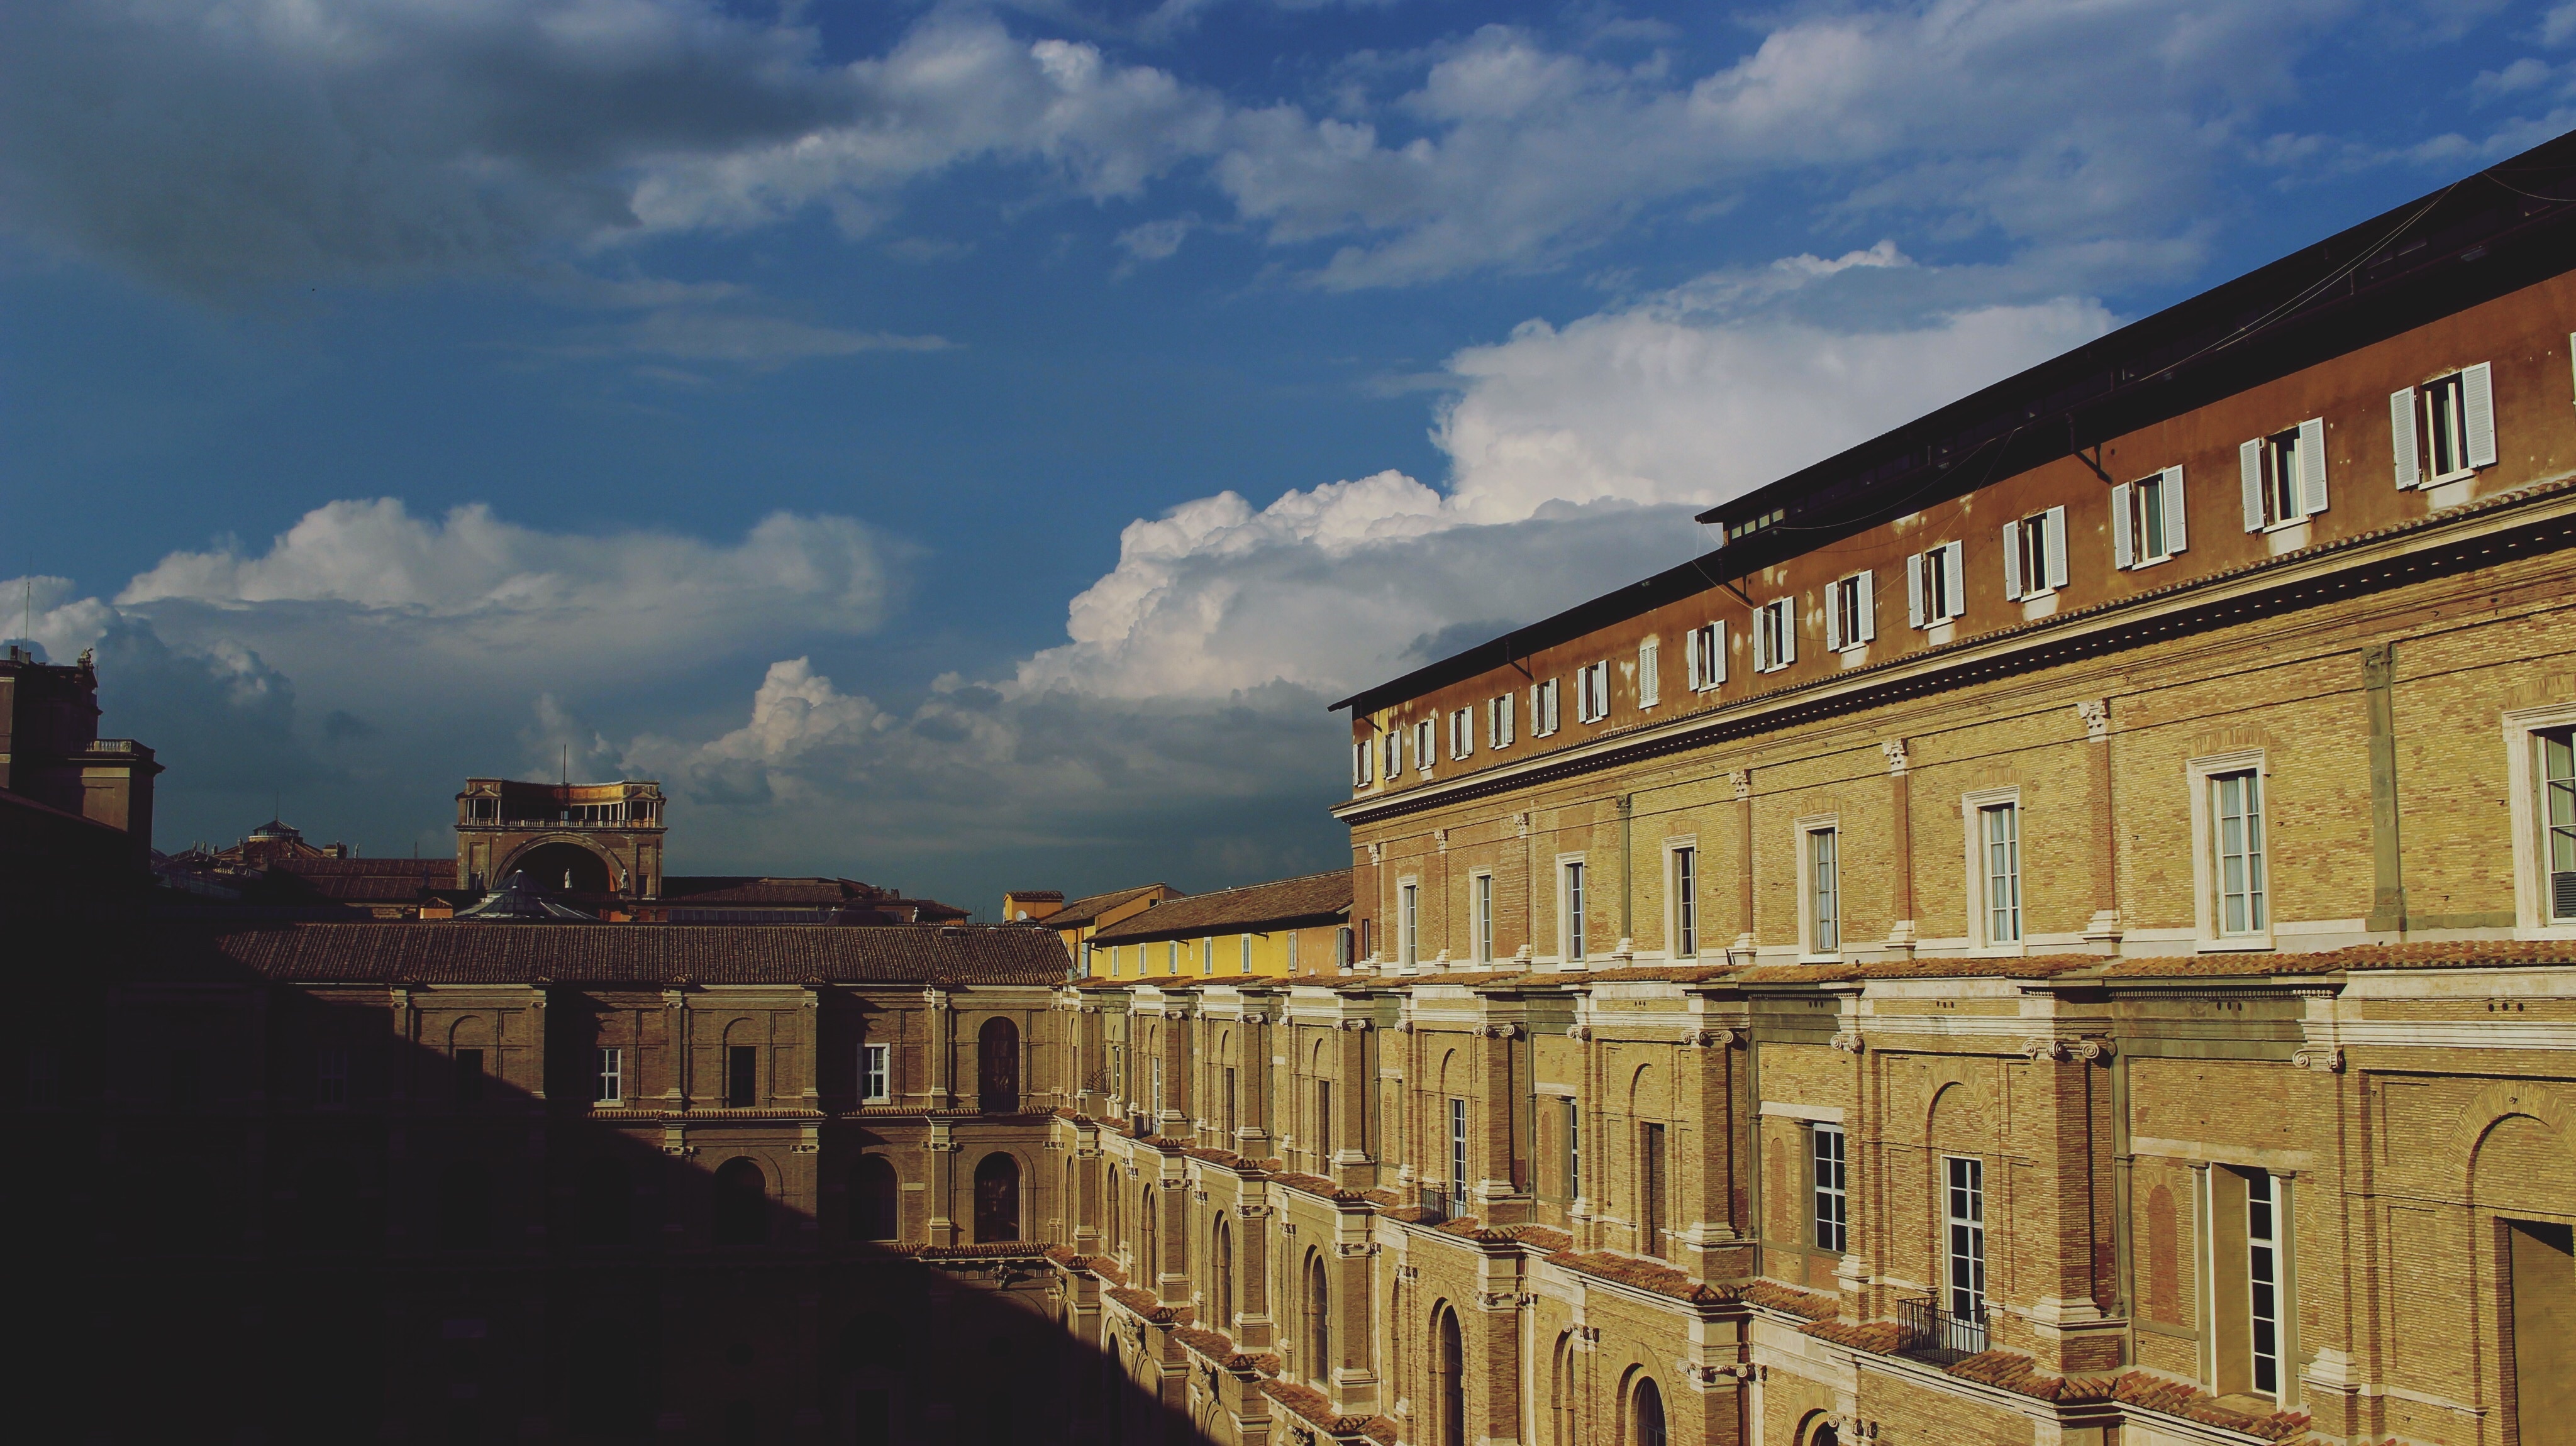
town, palace, city, cityscape, downtown, evening, landmark, waterway, urban area, ancient history, human settlement